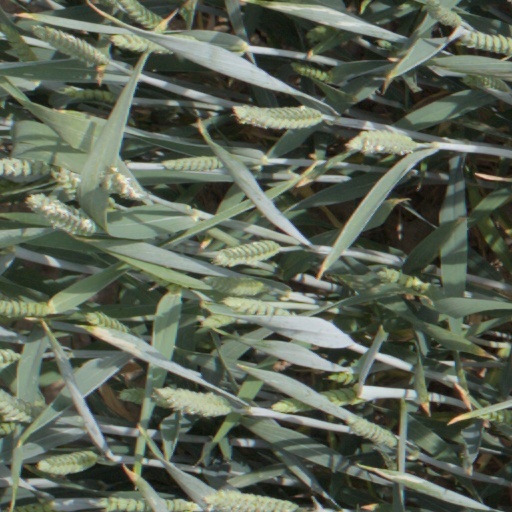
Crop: wheat